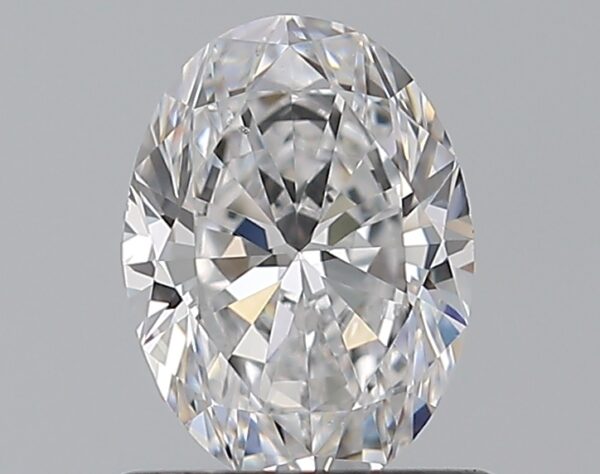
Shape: oval
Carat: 0.7
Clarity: VS2
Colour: D
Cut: EX
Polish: EX
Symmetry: EX
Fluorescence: M
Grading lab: GIA
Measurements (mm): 6.74 x 4.99 x 3.11